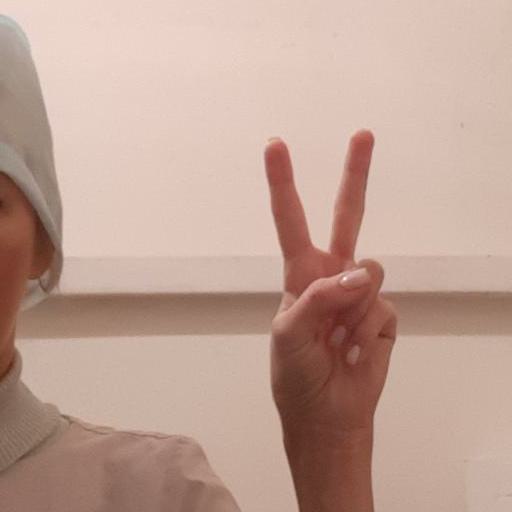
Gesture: peace